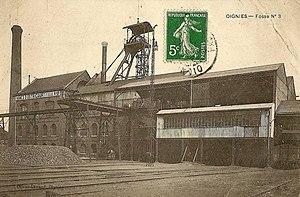
La Fosse n° 3 de la Compagnie des mines d'Ostricourt était un charbonnage constitué d'un seul puits situé à Libercourt, Pas-de-Calais, Nord-Pas-de-Calais, France.
La Compagnie des mines d'Ostricourt exploitait le charbon dans le Bassin minier du Nord-Pas-de-Calais du 19 décembre 1860, date de la création de la compagnie, jusque la nationalisation le 17 mai 1946. Huit puits ont été creusés par la compagnie, numérotés de 1 à 7 bis.
La fosse nᵒ 3 de la Compagnie des mines d'Ostricourt est un ancien charbonnage du Bassin minier du Nord-Pas-de-Calais, situé à Libercourt. Le puits est entrepris en 1883 ou en mars 1884 le long de la ligne de Paris-Nord à Lille avec un diamètre de 2,30 mètres, afin d'assurer l'aérage de la fosse nᵒ 2. La fosse est fonctionnelle en 1887. Elle est détruite durant la Première Guerre mondiale. Les déchets sont expédiés sur le terril nᵒ 211, 3 d'Oignies, situé de l'autre côté de la voie ferrée. La fosse cesse d'extraire en 1941 après avoir extrait 3 831 633 tonnes de houille, elle assure alors le retour d'air de la fosse nᵒ 2.